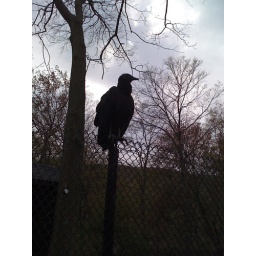
1 of many wild black vultures hanging out in trees and on fences around the bear mountain zoo